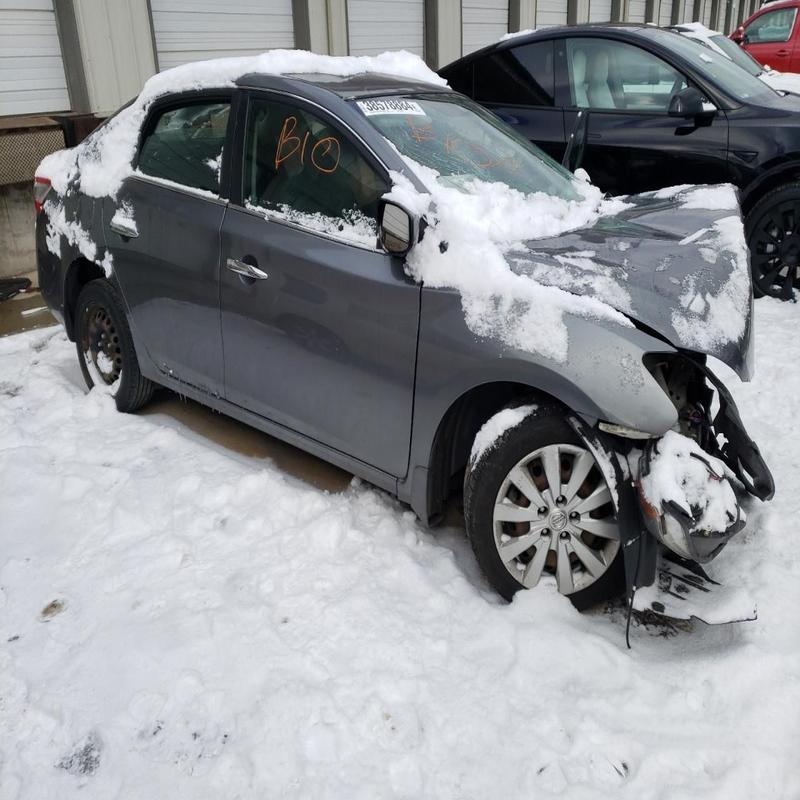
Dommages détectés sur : plaque d'immatriculation avant, pare-choc avant, feu avant droit, capot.
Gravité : majeur